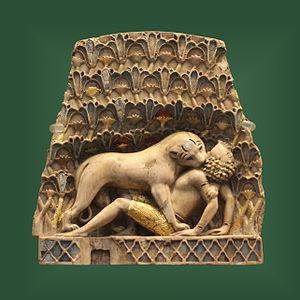
Nimroud est un site archéologique tirant son nom du personnage biblique Nimrod, sur lequel se trouvent les ruines de la cité assyrienne appelée Kalkhu. Ce tell est situé à l'est du Tigre, quelques kilomètres au nord de sa confluence avec le Zab supérieur. Kalkhu était située à 35 km de Ninive.